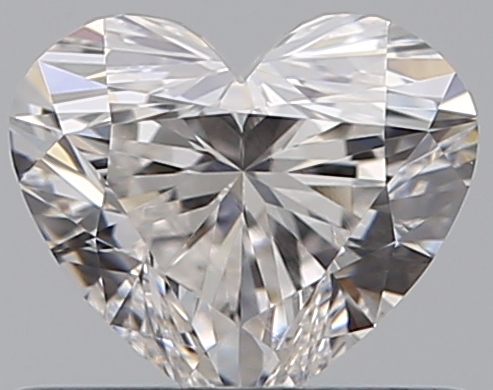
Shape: heart
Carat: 0.5
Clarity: VVS2
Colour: G
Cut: EX
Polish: EX
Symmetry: VG
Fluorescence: M
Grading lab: GIA
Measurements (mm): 4.75 x 5.5 x 3.29